Black-billed magpie

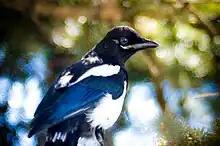
A juvenile black-billed magpie in profile

Juveniles have less iridescence on their wings and tail, buffier scapulars and belly, and they lack the distinctive long tail feathers. Their rectrices are typically rounder and narrower, and have more black on their wing-tips compared to mature adults. They also have pink mouth-linings and grey irises. All juvenile features will typically be gone by the first year's moult.